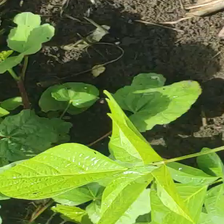
Weed species: Little_Mallow(Malva parviflora)